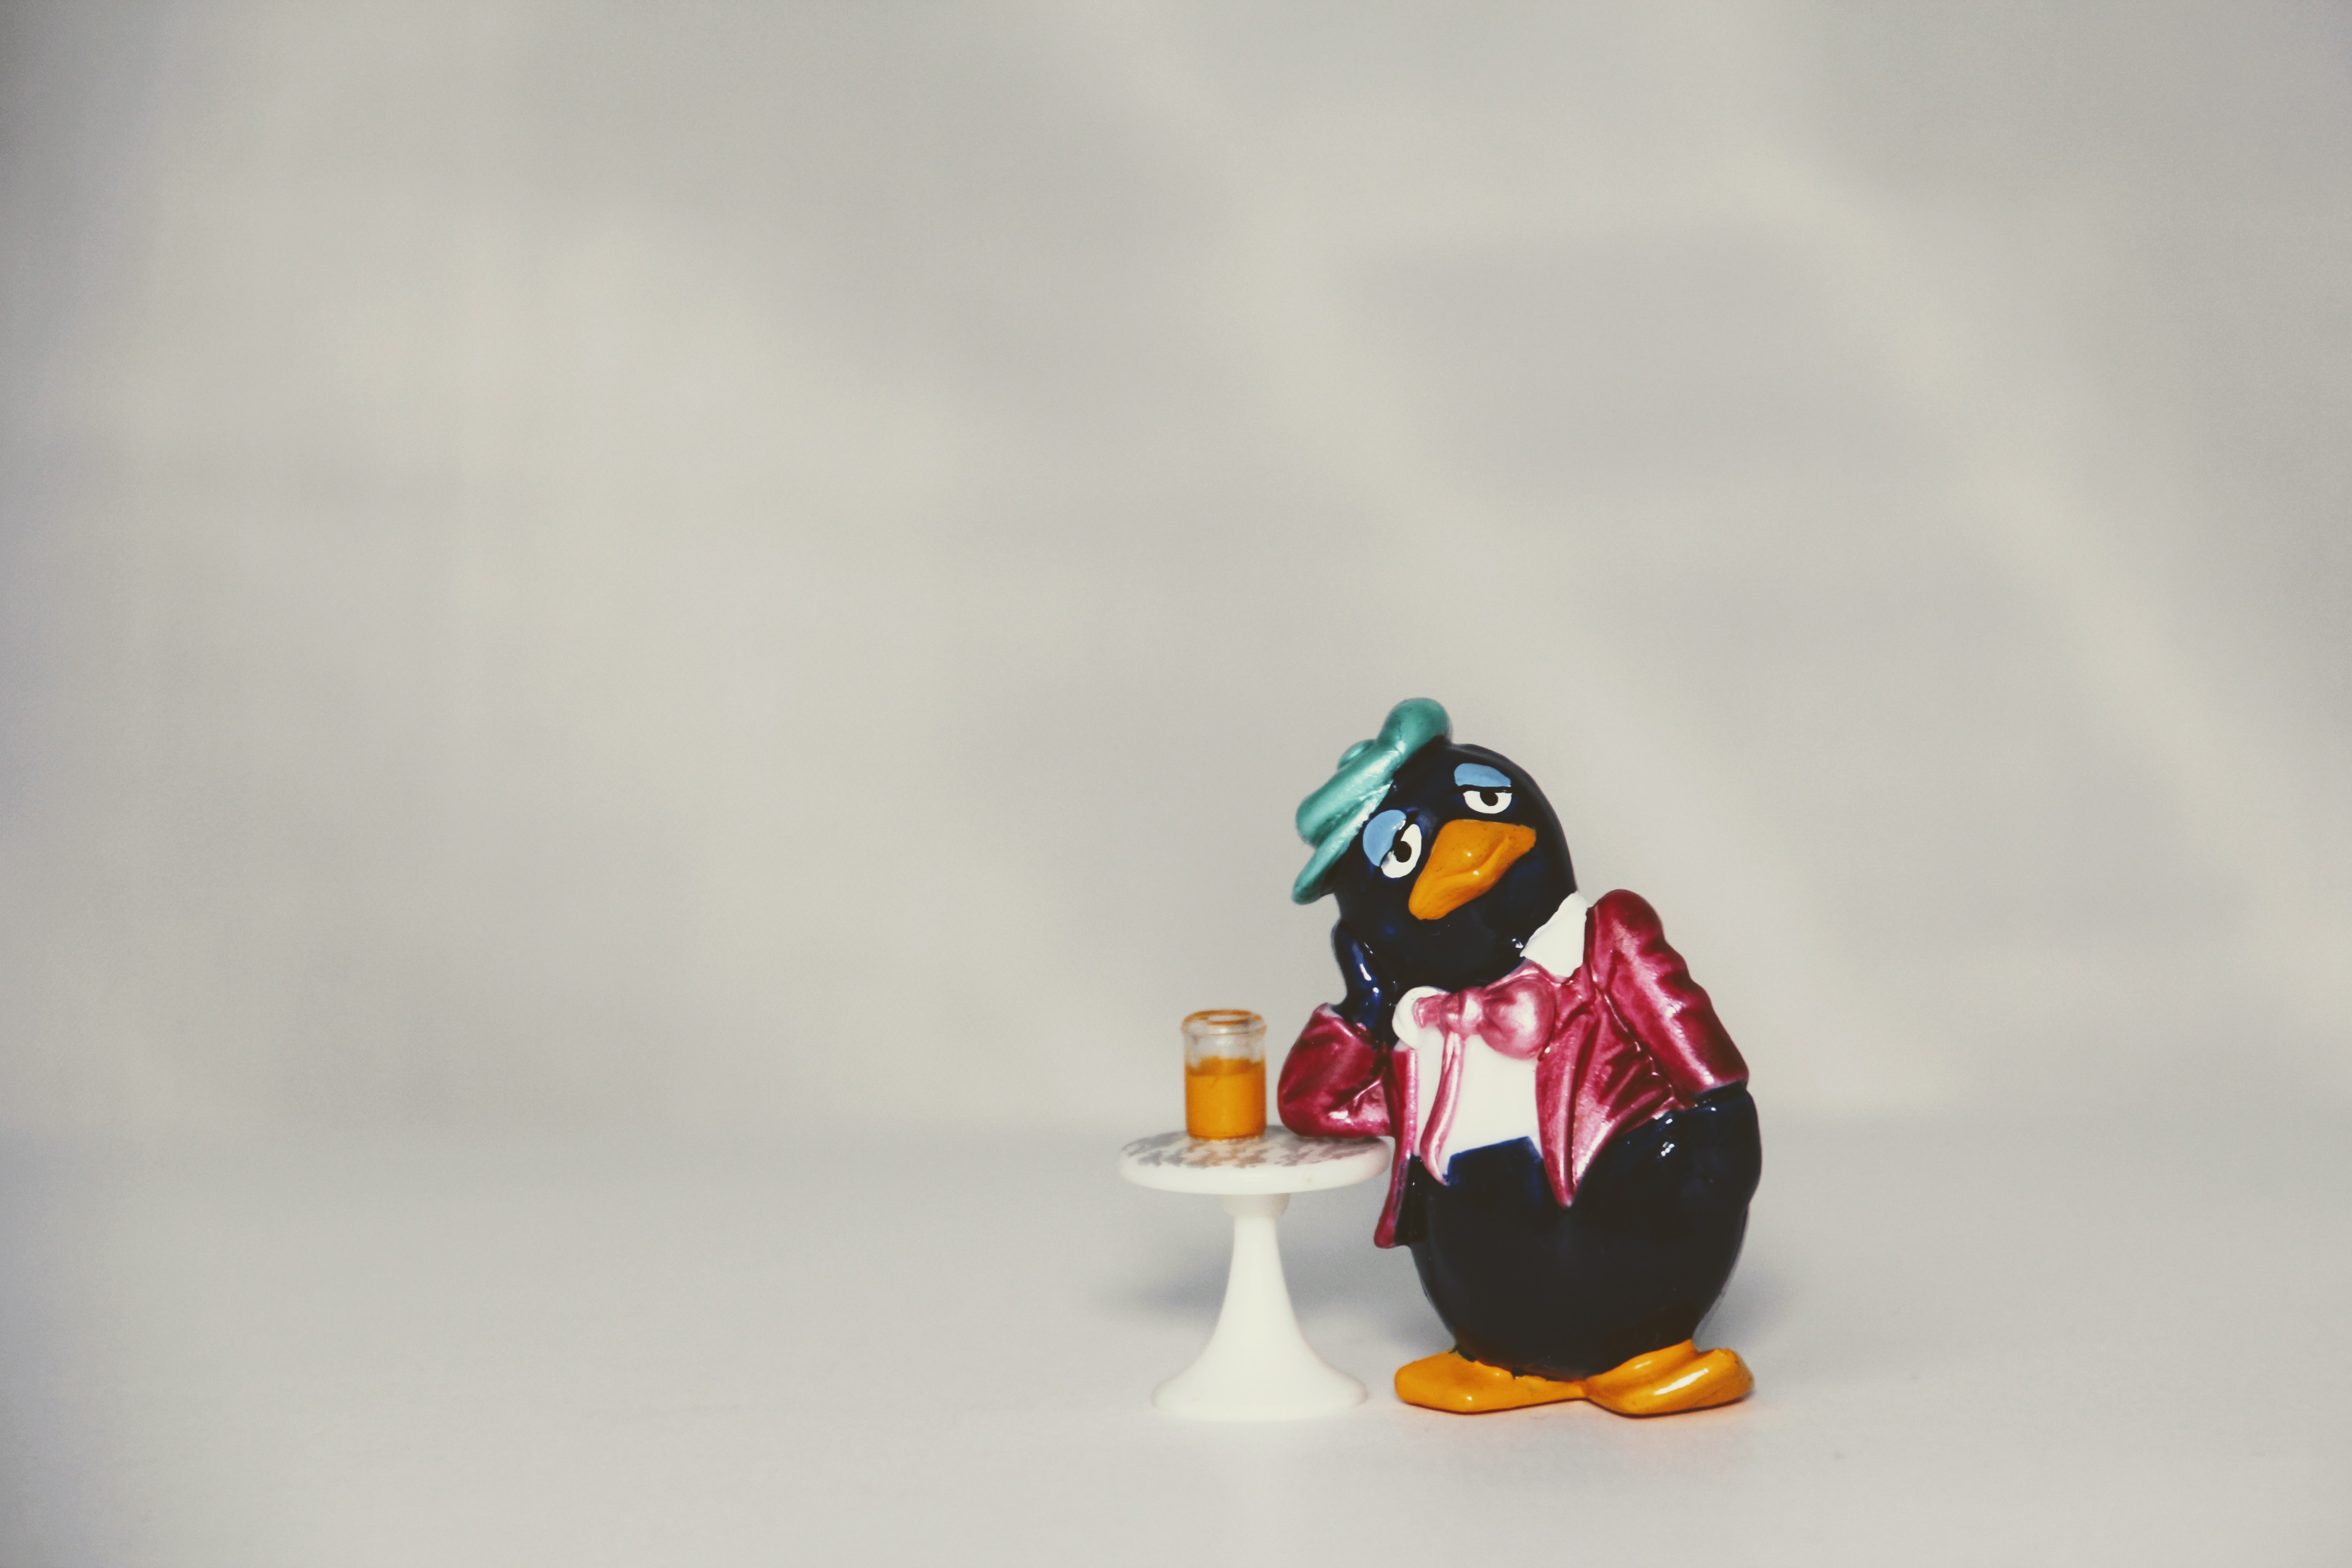
bird, collection, toy, tray, cocktail, penguin, figurine, toys, filter, serve, guest, beverages, flightless bird, modena, pingu, berraschungseifigur, peppy pingu